Alê Silva

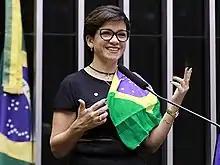
Deputy Alê Silva.

Alessandra da Silva (born 4 July 1974) is a Brazilian federal deputy. She is affiliated to Republicanos.